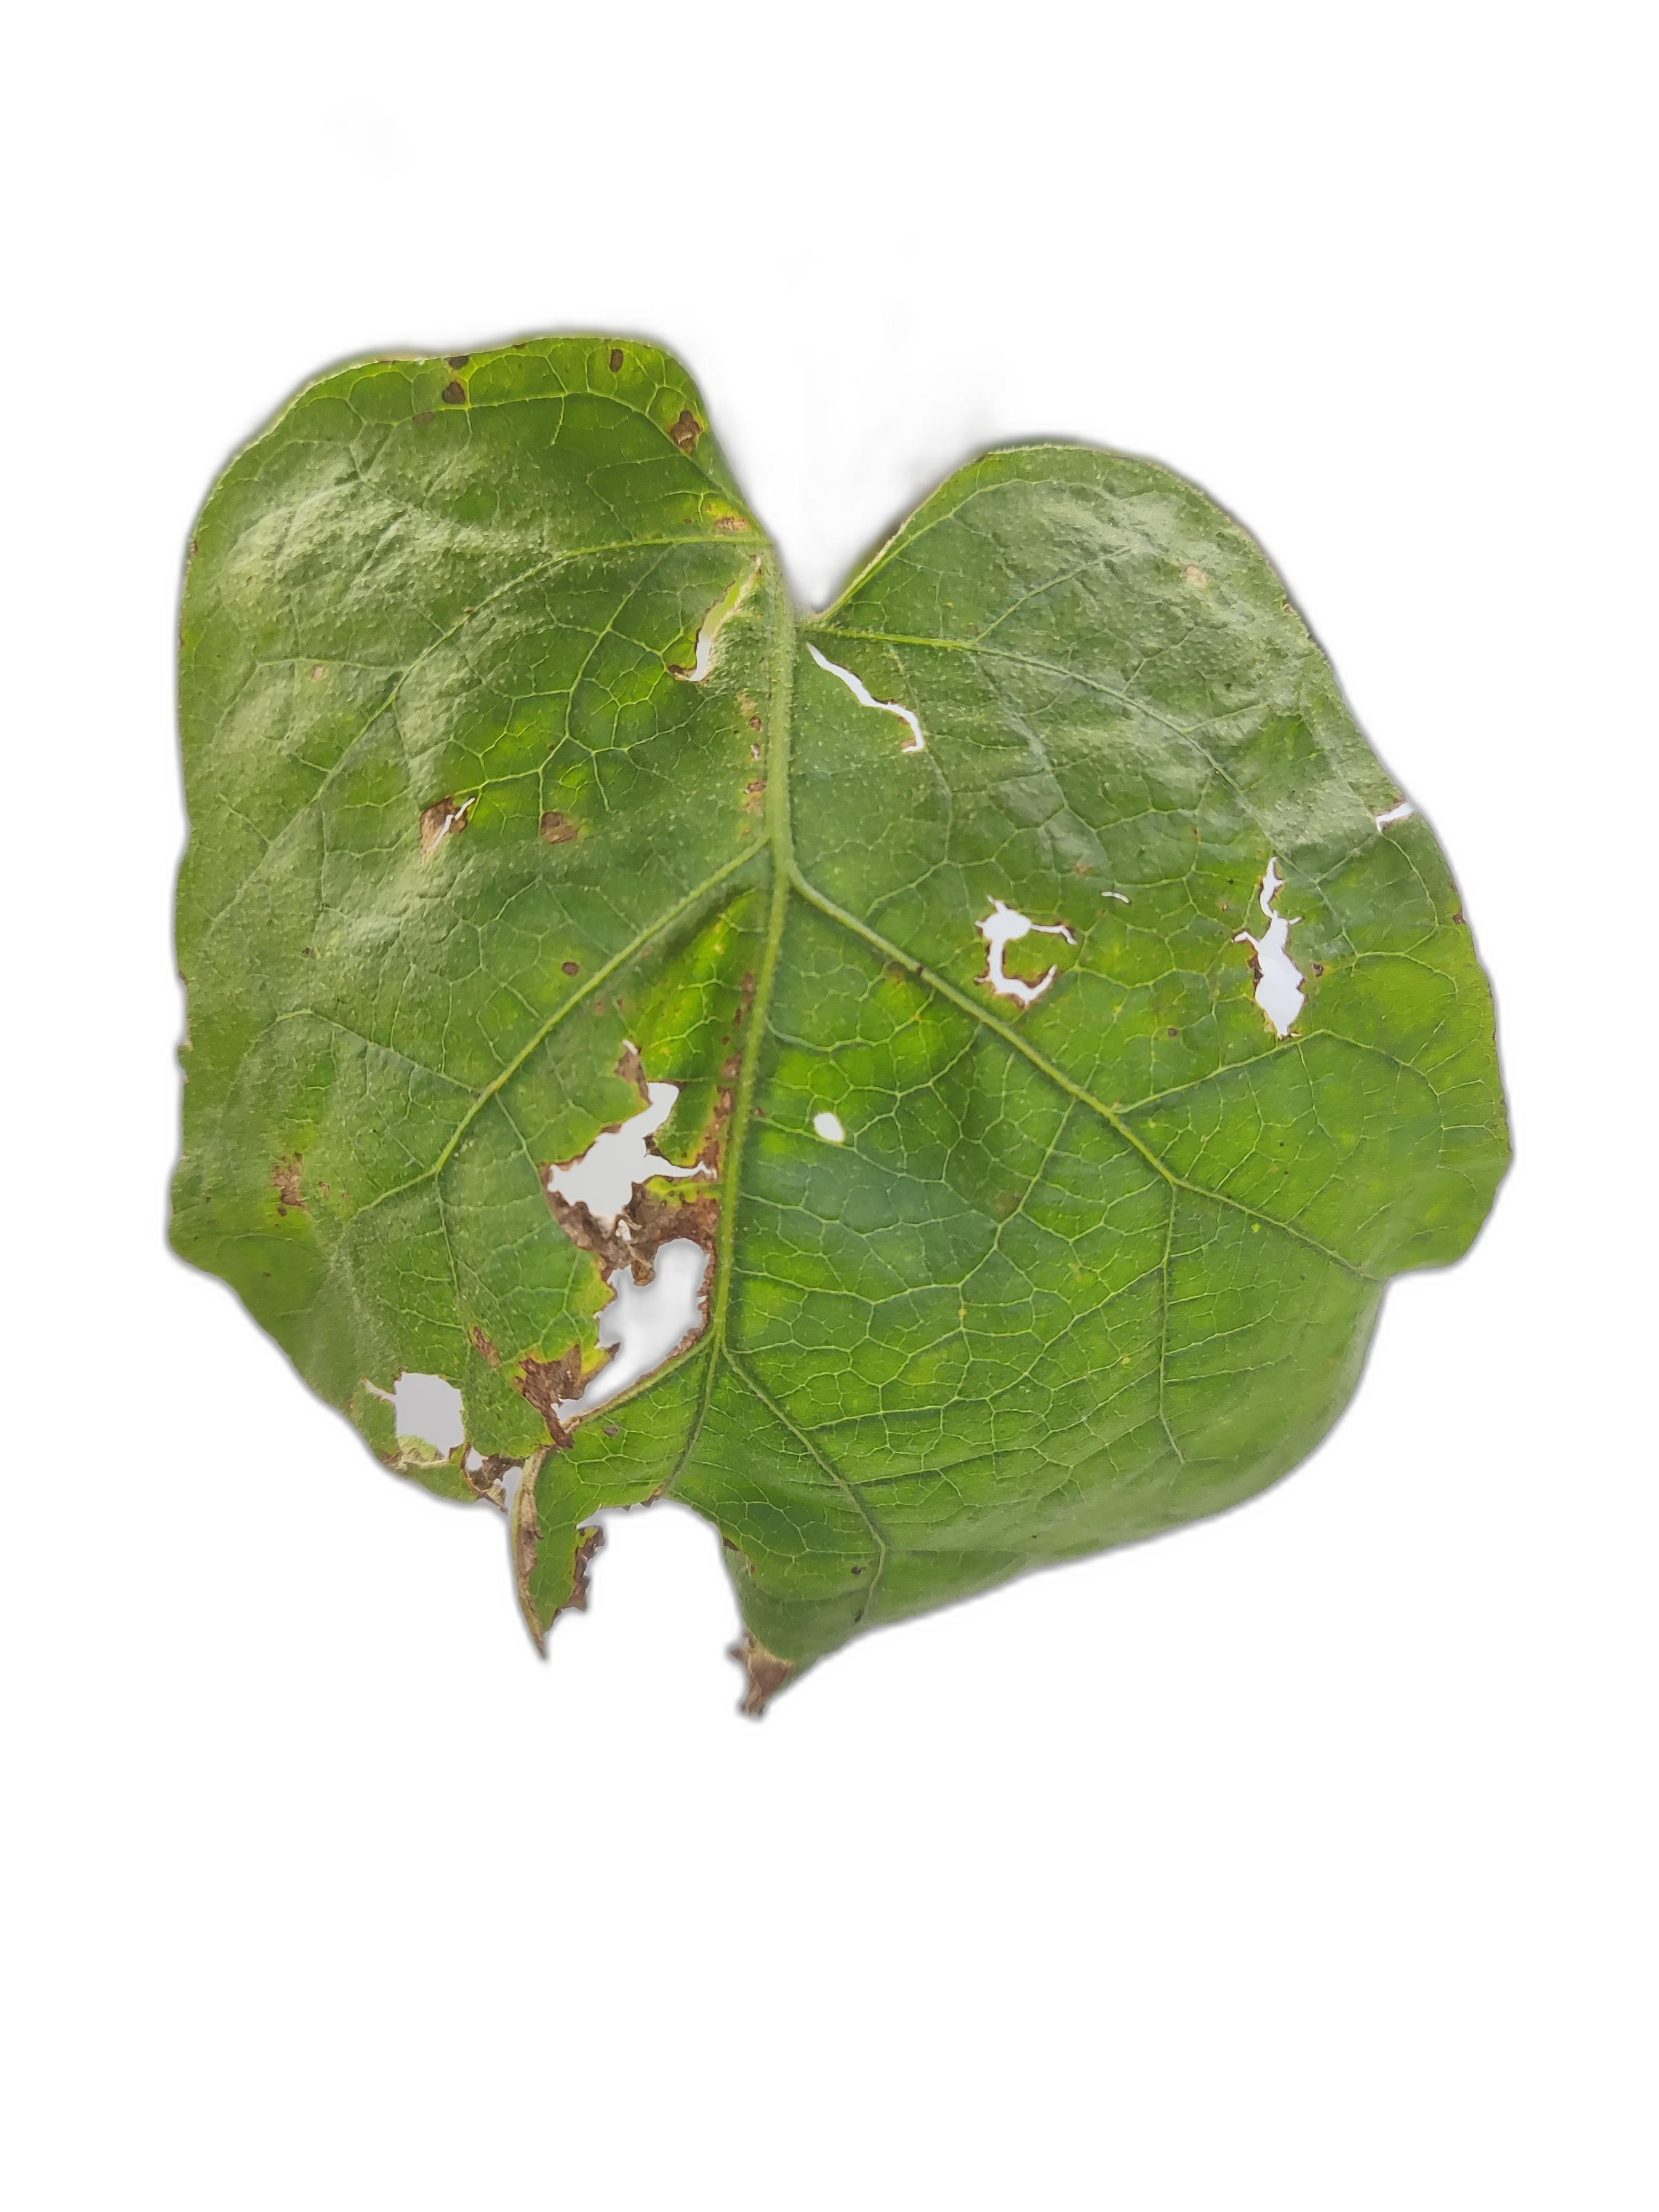
Label: Leaf Spot Disease